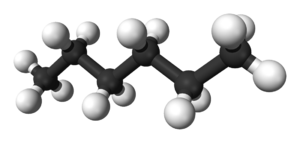
Skeletformel / Implicitte kulstof- og hydrogenatomer
Kalotmodel af hexan med kulstof (sort) og hydrogen (hvid) vist eksplicit.
En skeletformel for en organisk forbindelse er en stenografisk repræsentation af dets molekylestruktur. Skeletformler anvendes overalt i organisk kemi, fordi de viser komplicerede strukturer tydeligt og er samtidig hurtige og enkle at tegne.